USS Walker (DD-517)

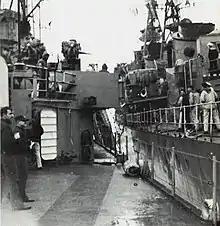
The Soviet destroyer "Besslednyy" collides with "Walker", 10 May 1967.

On 10 May 1967, "Walker" relieved of screening duty for from the Soviet destroyer "Besslednyy" (022) which was attempting to close "Hornet" and harass the task group. A collision occurred between the two ships with minor damage sustained by both ships. The next day, "Walker" was again involved in screening duties with a Soviet ship. Late in the afternoon, a Soviet Spokoynyy class (projects 56) destroyer Veskiy began to maneuver in an attempt to close "Hornet"; "Walker" effectively maneuvered the ship away. The Soviet destroyer than signaled a left turn. "Walker" signaled "do not cross ahead of me." The Soviet ship came left and collided with "Walker" causing minor damage to both ships. Following exercises with the Republic of Korea Navy, "Walker" returned to Sasebo, Japan, and held a news conference and interviews on board concerning the Sea of Japan incidents.